Motorcycle wheel

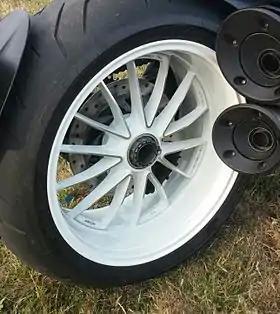
Rear wheel of a Ducati Diavel

Motorcycle wheels are made to cope with radial and axial forces. They also provide a way of mounting other critical components such as the brakes, final drive and suspension. Wheels, and anything directly connected to them, are considered to be unsprung mass. Traditionally motorcycles used wire-spoked wheels with inner tubes and pneumatic tyres. Although cast wheels were first used on a motorcycle in 1927, it would not be until the 1970s that mainstream manufacturers would start to introduce cast wheels on their roadgoing motorcycles. Spoked wheels are usually made using steel spokes with steel or aluminium rims. Cast wheels are predominantly made from an aluminium-alloy, but can also be made from more-exotic materials, such as magnesium content alloy or carbon fibre.